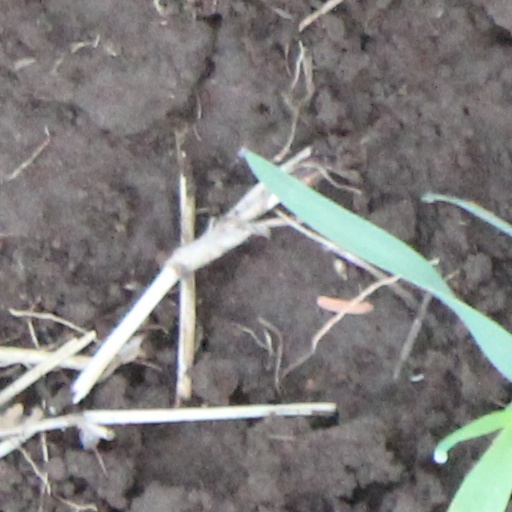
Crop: wheat